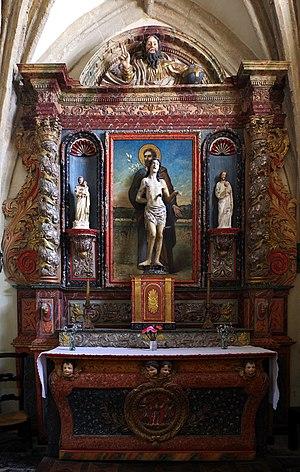
Retable de la chapelle sud (4ème quart du XVIIe) et statue de Saint-Sébastien